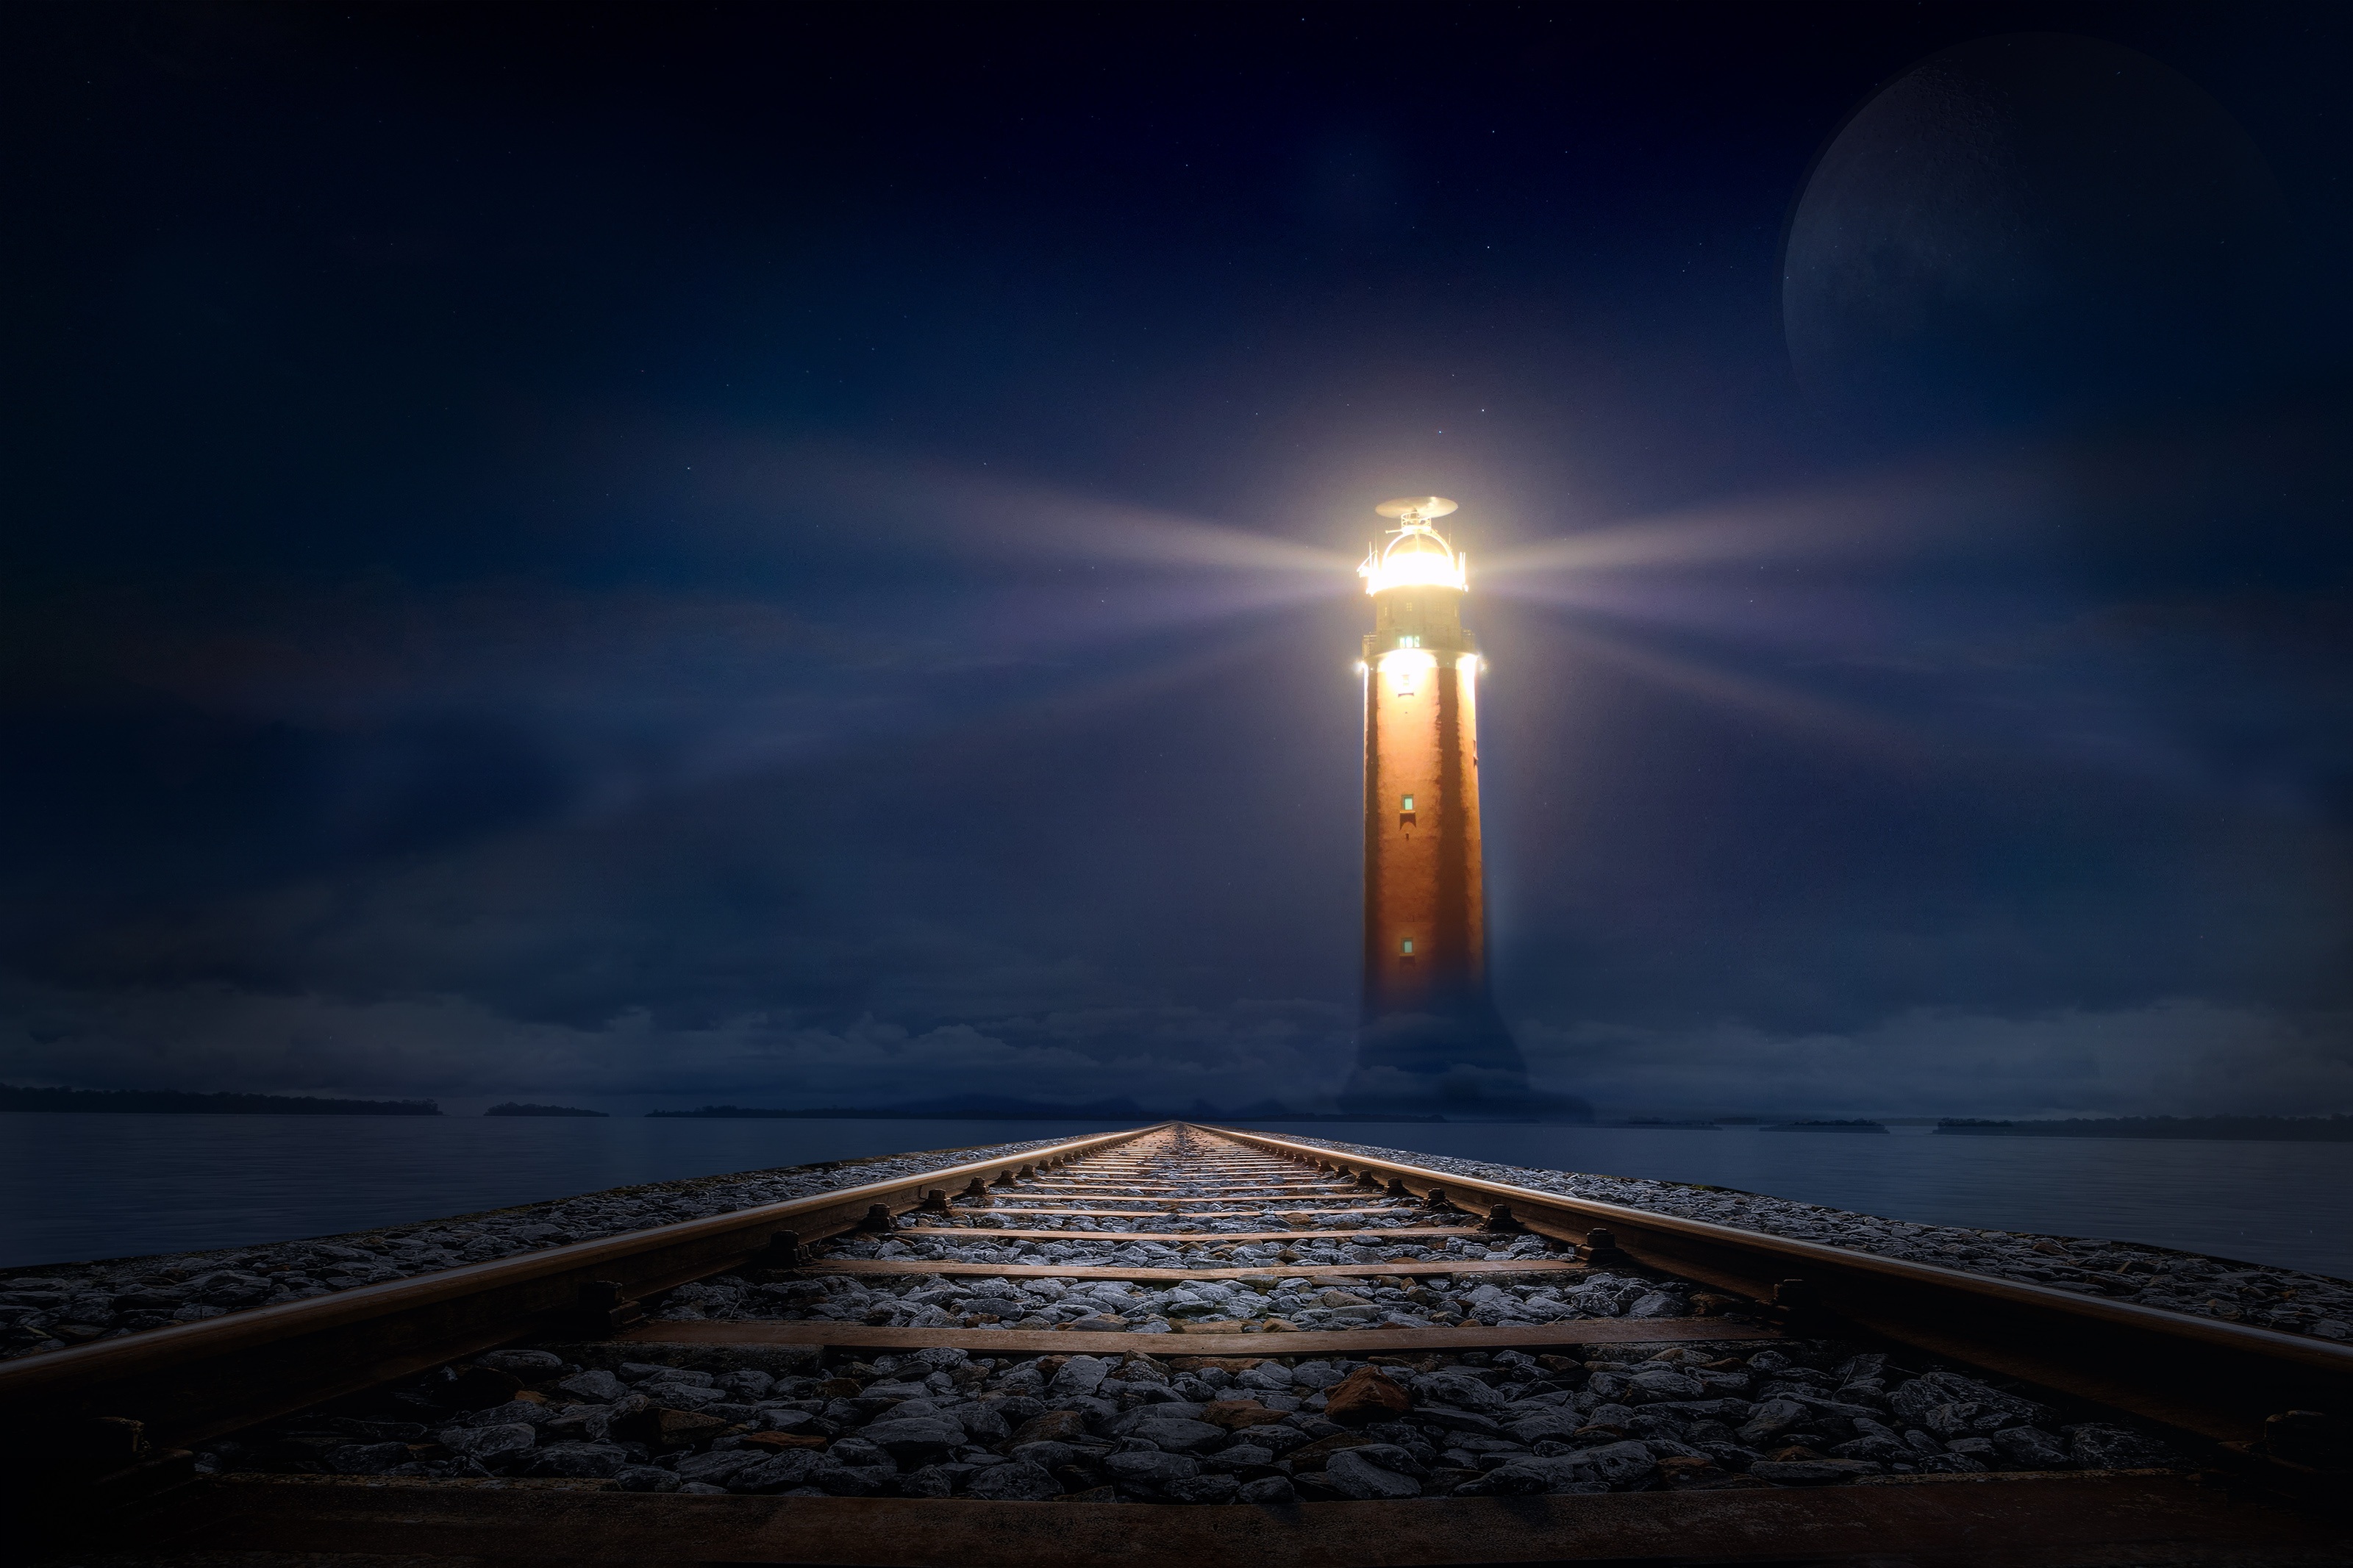
sea, horizon, light, cloud, lighthouse, sky, sun, sunrise, sunset, night, sunlight, morning, dawn, atmosphere, dark, dusk, evening, reflection, tower, romantic, glow, darkness, street light, lighting, moonlight, rays, composing, atmospheric, night photograph, gleise, photo montage, lucky charm, atmosphere of earth